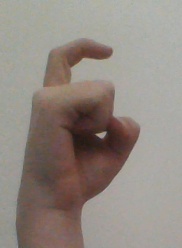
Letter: ra